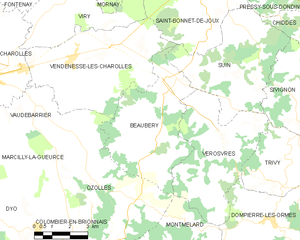
Carte des communes françaises